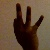
The image shows a hand gesture representing the number 9 in Indian Sign Language.